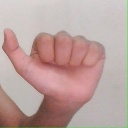
अक्षर: त